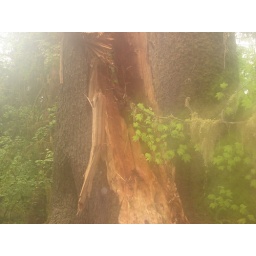
More views of trees in rain forest